The Amazing Race Asia 4

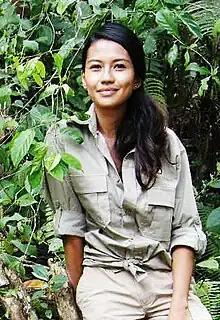
Nadine Zamira

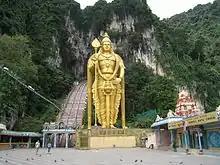
The first Roadblock of the 4th season of "The Amazing Race Asia" took place at Batu Caves.

The ten teams were revealed on 2 September 2010. Season 4's cast included the show's first father-daughter team, as well as martial arts experts, tattooists, social workers, and musicians. Like in previous Asian editions, this season features a large number of media personalities or their relatives. Wendy was a finalist in Miss Hong Kong 2006, Nadine was Miss Indonesia Earth 2009, while Natasha was Miss South Jakarta 2007. Dimple is a Hindi soap actress who starred in the serial "Aathvaan Vachan", while her friend Sunaina is an Indian TV actress, who starred in "Dill Mill Gayye", as well as a movie actress who starred in the Hindi movie "Kyun! Ho Gaya Na...". Manas finished runner-up as a contestant on the Indian reality-dating show "Rakhi Ka Swayamwar", similar in format to "The Bachelorette" of the American series. Jess & Lani, as well as Richard Herrera, have appeared in numerous media and print advertisements and commercials in the Philippines. Richard Hardin is a former pro-basketball player in the Philippine Basketball Association. Claire is a prominent bar musician who plays at numerous gigs around Singapore, while Michelle was a reality TV contestant on the Singaporean series "S Factor". At the ages of 21 and 22 respectively, Claire & Michelle also form the youngest team in "Amazing Race Asia" history.